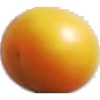
Label: Cherry Wax Yellow 1